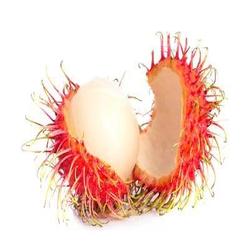
Label: Rambutan